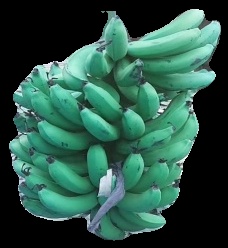
Variety: pachbale
Grade: grade3